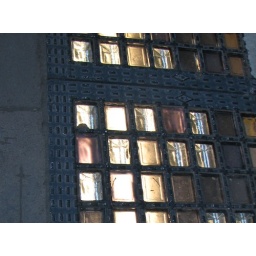
The lights were on in the basement, letting the light come up to the sidewalk in the gray day.